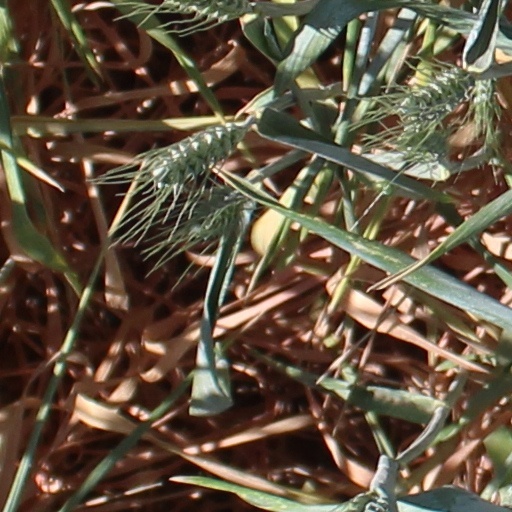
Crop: wheat